Carroll Hall

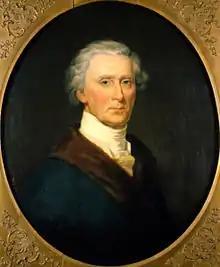
Charles Carroll of Carrollton, namesake of Carroll Hall

Carroll Hall was constructed in 1906 by Brother Charles Borromeo Harding and christened "Dujarie Institute" after Jacques-François Dujarié. The building was designed by Brother Charles Harding. The foundations were laid December 8, 1906 by the Congregation of Holy Cross Superior Giblert Francois and it was dedicated in an elaborate ceremony in August 1907 by Herman Joseph Alerding, bishop of Fort Wayne. Presiding the dedication, which included a mass and procession at the Sacred Heart Church, were Brothers Basil, CSC, and Boniface, CSC, who had entered the community sixty years earlier. Dujarié had founded in 1820 the Brothers of St. Joseph, who eventually on August 31, 1835 came under the control of Basil Moreau, CSC, and they developed into the Brothers of the Congregation of Holy Cross.